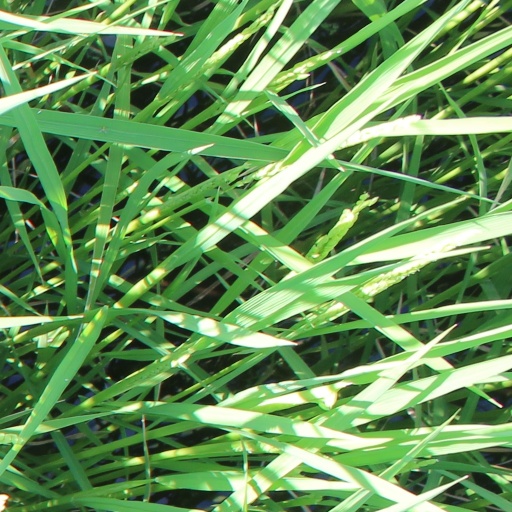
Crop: rice